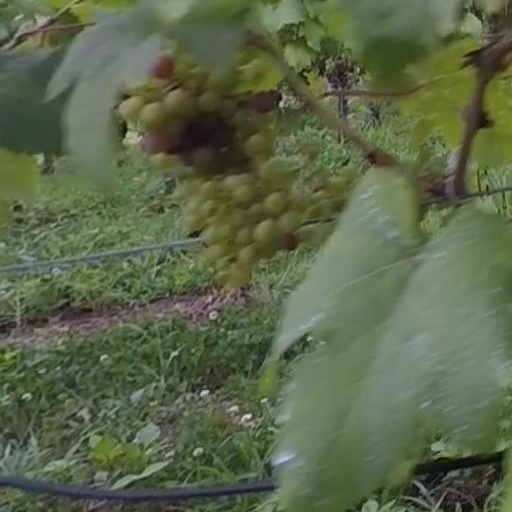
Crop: grape